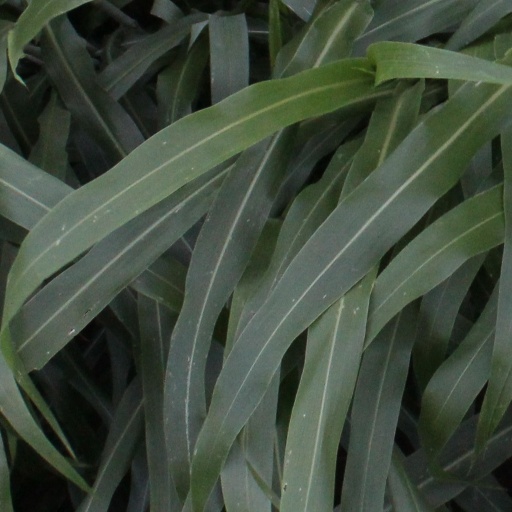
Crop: sorghum